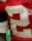
Number: 2